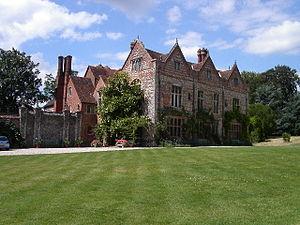
Cette liste des musées du Oxfordshire, Angleterre contient des musées qui sont définis dans ce contexte comme des institutions qui recueillent et soignent des objets d'intérêt culturel, artistique, scientifique ou historique. leurs collections ou expositions connexes disponibles pour la consultation publique. Sont également inclus les galeries d'art à but non lucratif et les galeries d'art universitaires. Les musées virtuels ne sont pas inclus.